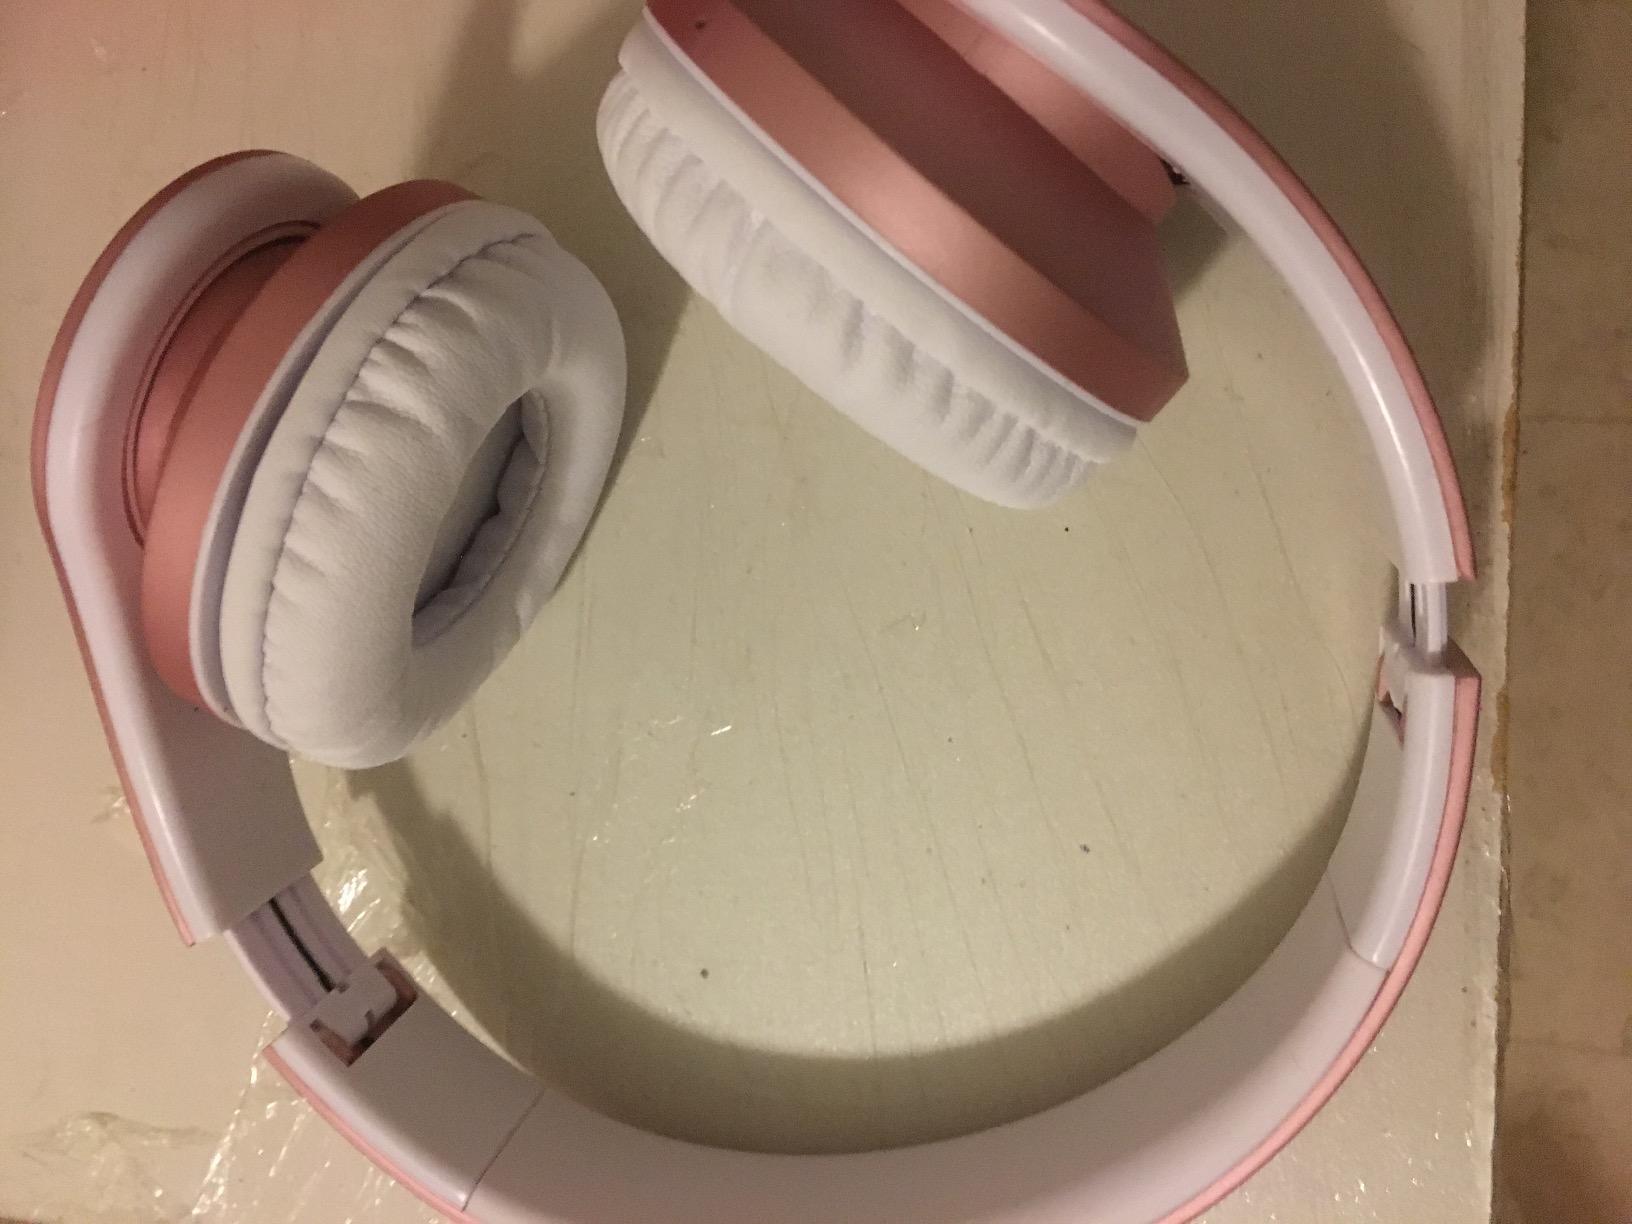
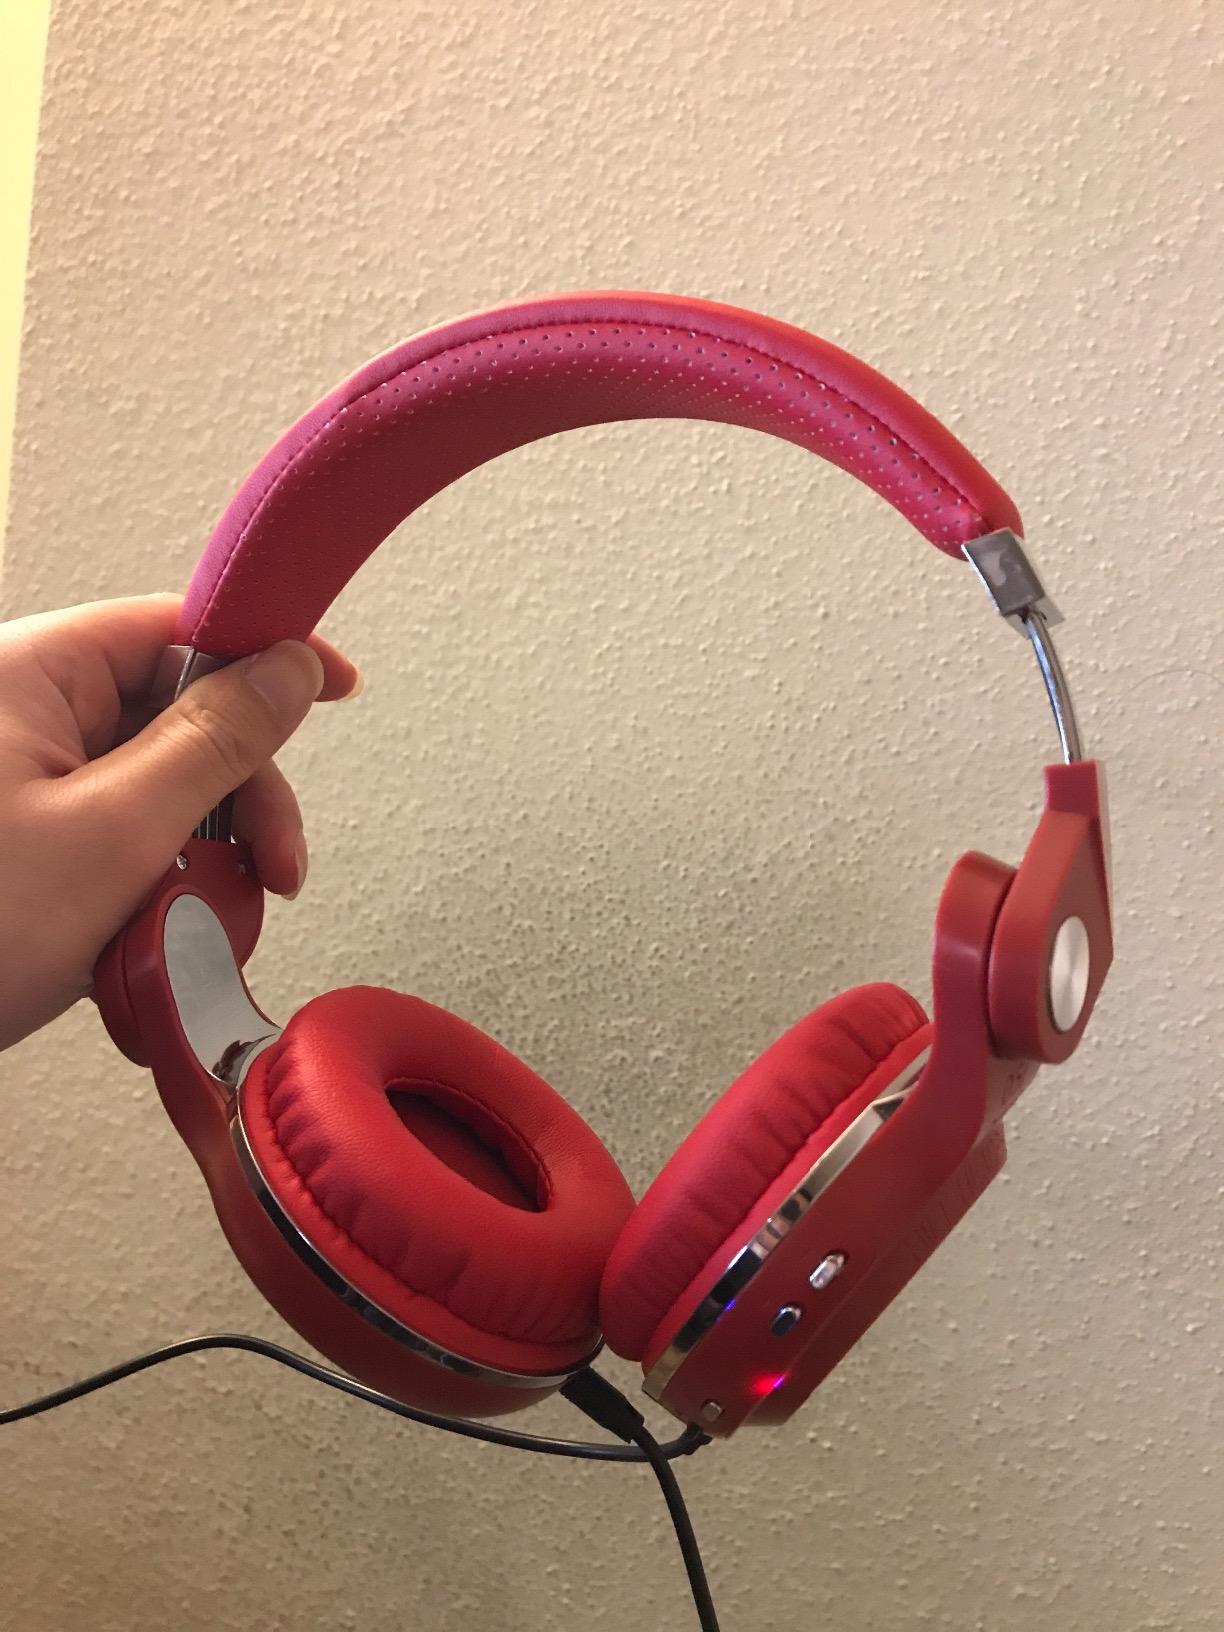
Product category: headphones
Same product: no